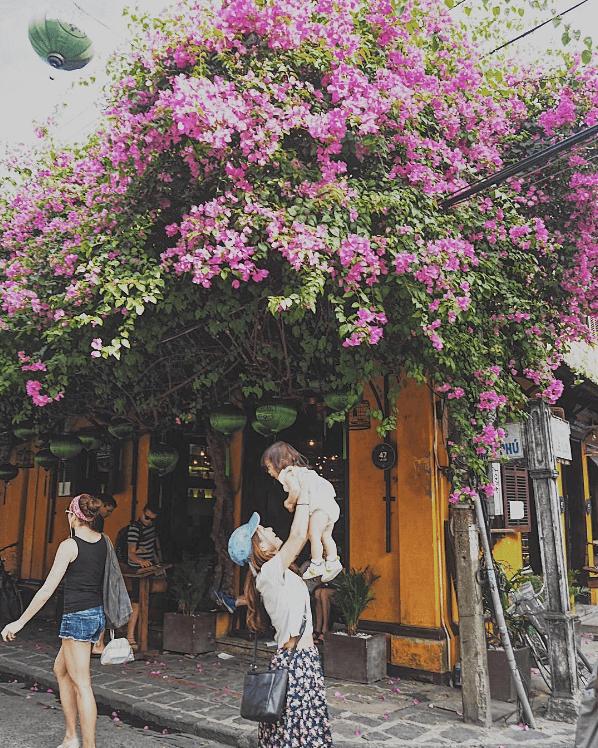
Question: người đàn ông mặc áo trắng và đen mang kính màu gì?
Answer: mang kính màu đen